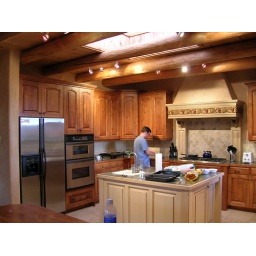
Greg in the kitchen of the rental house in Taos, NM July 2006